A. M. Harun-ar-Rashid

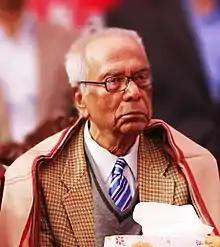
Rashid in 2015

A. M. Harun-ar-Rashid (1 May 1933 – 9 October 2021) was a Bangladeshi physicist and professor of physics at the University of Dhaka. He was the nephew of actor-writer Shamsuddin Abul Kalam.